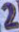
Number: 2